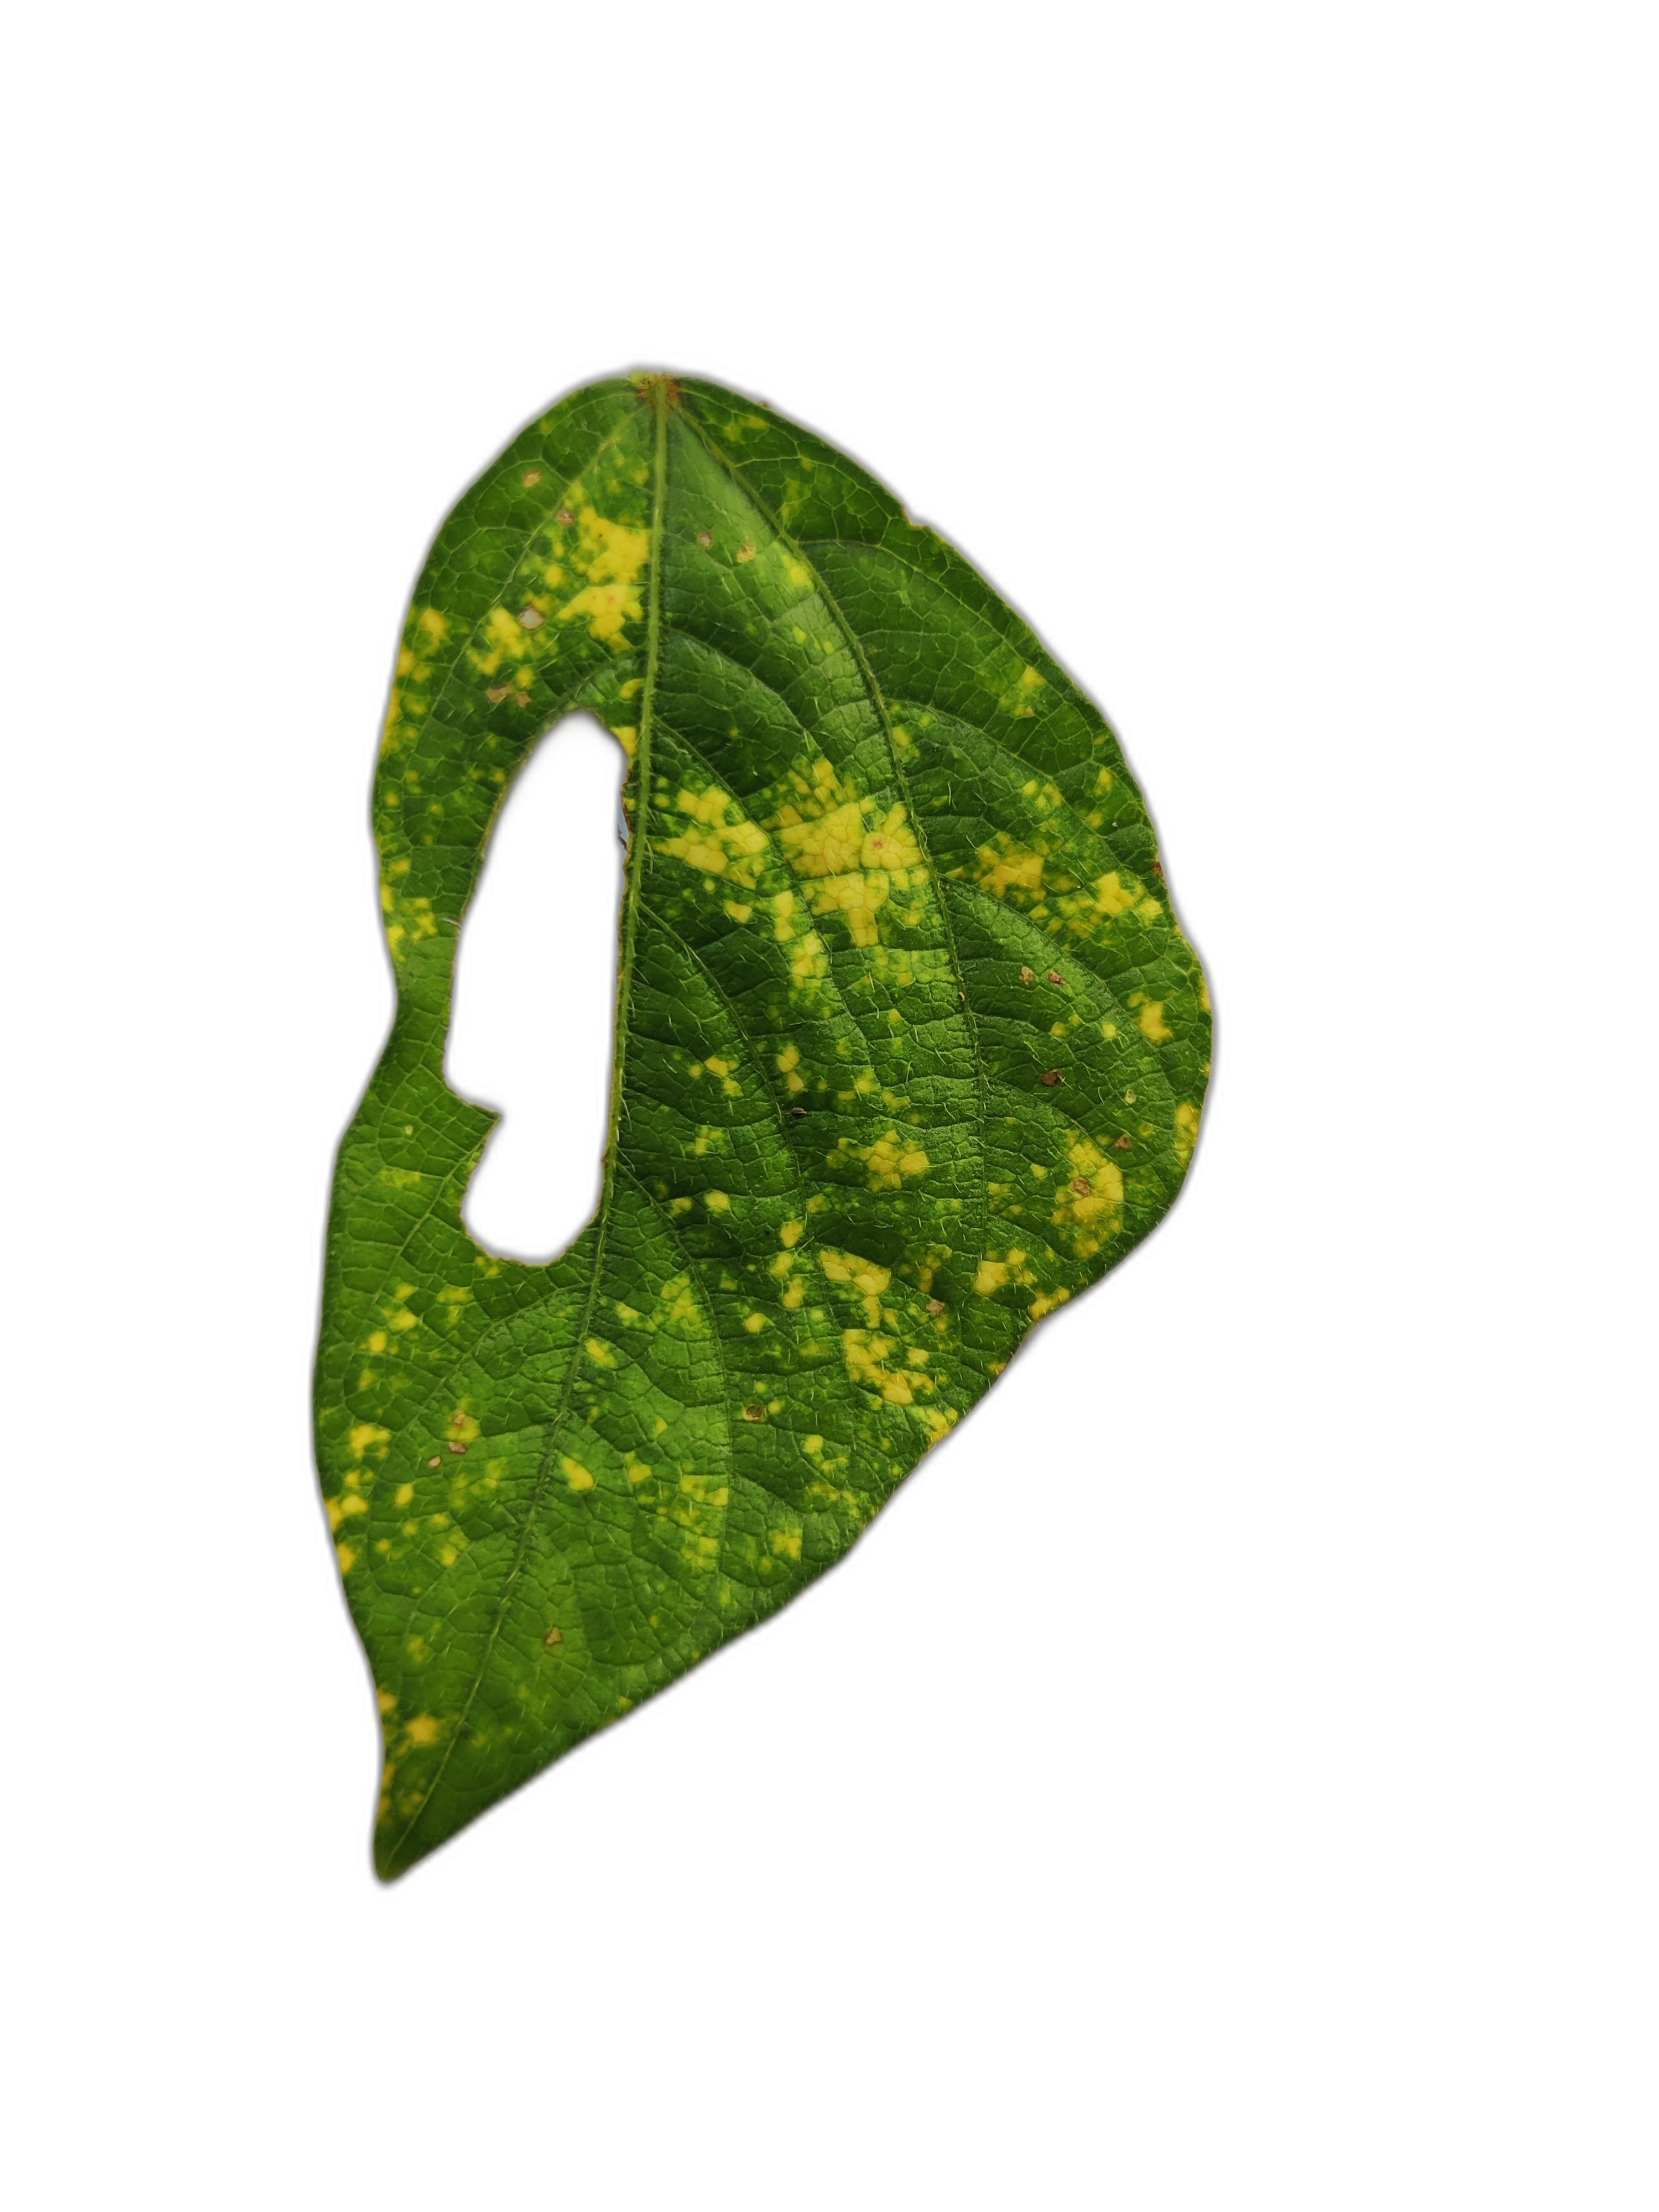
Label: Yellow Mosaic